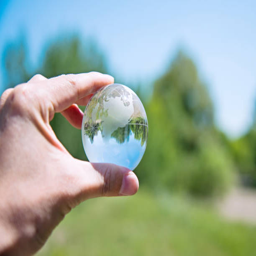
hand holding a glass globe in nature